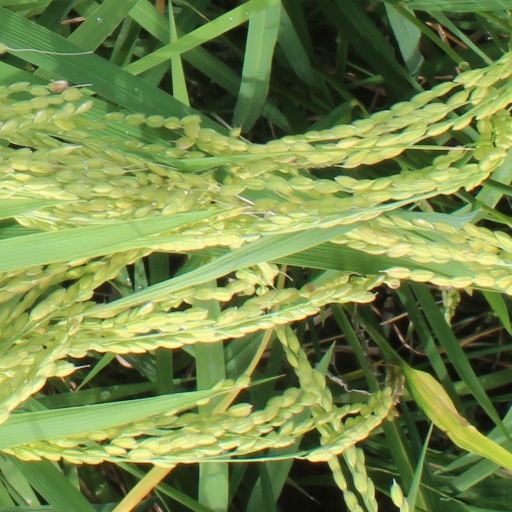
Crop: rice